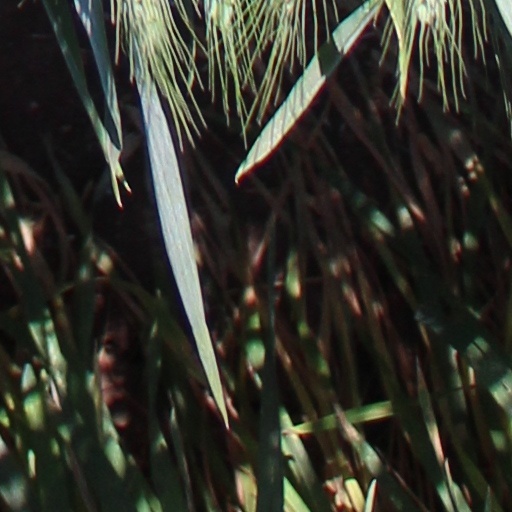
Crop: wheat